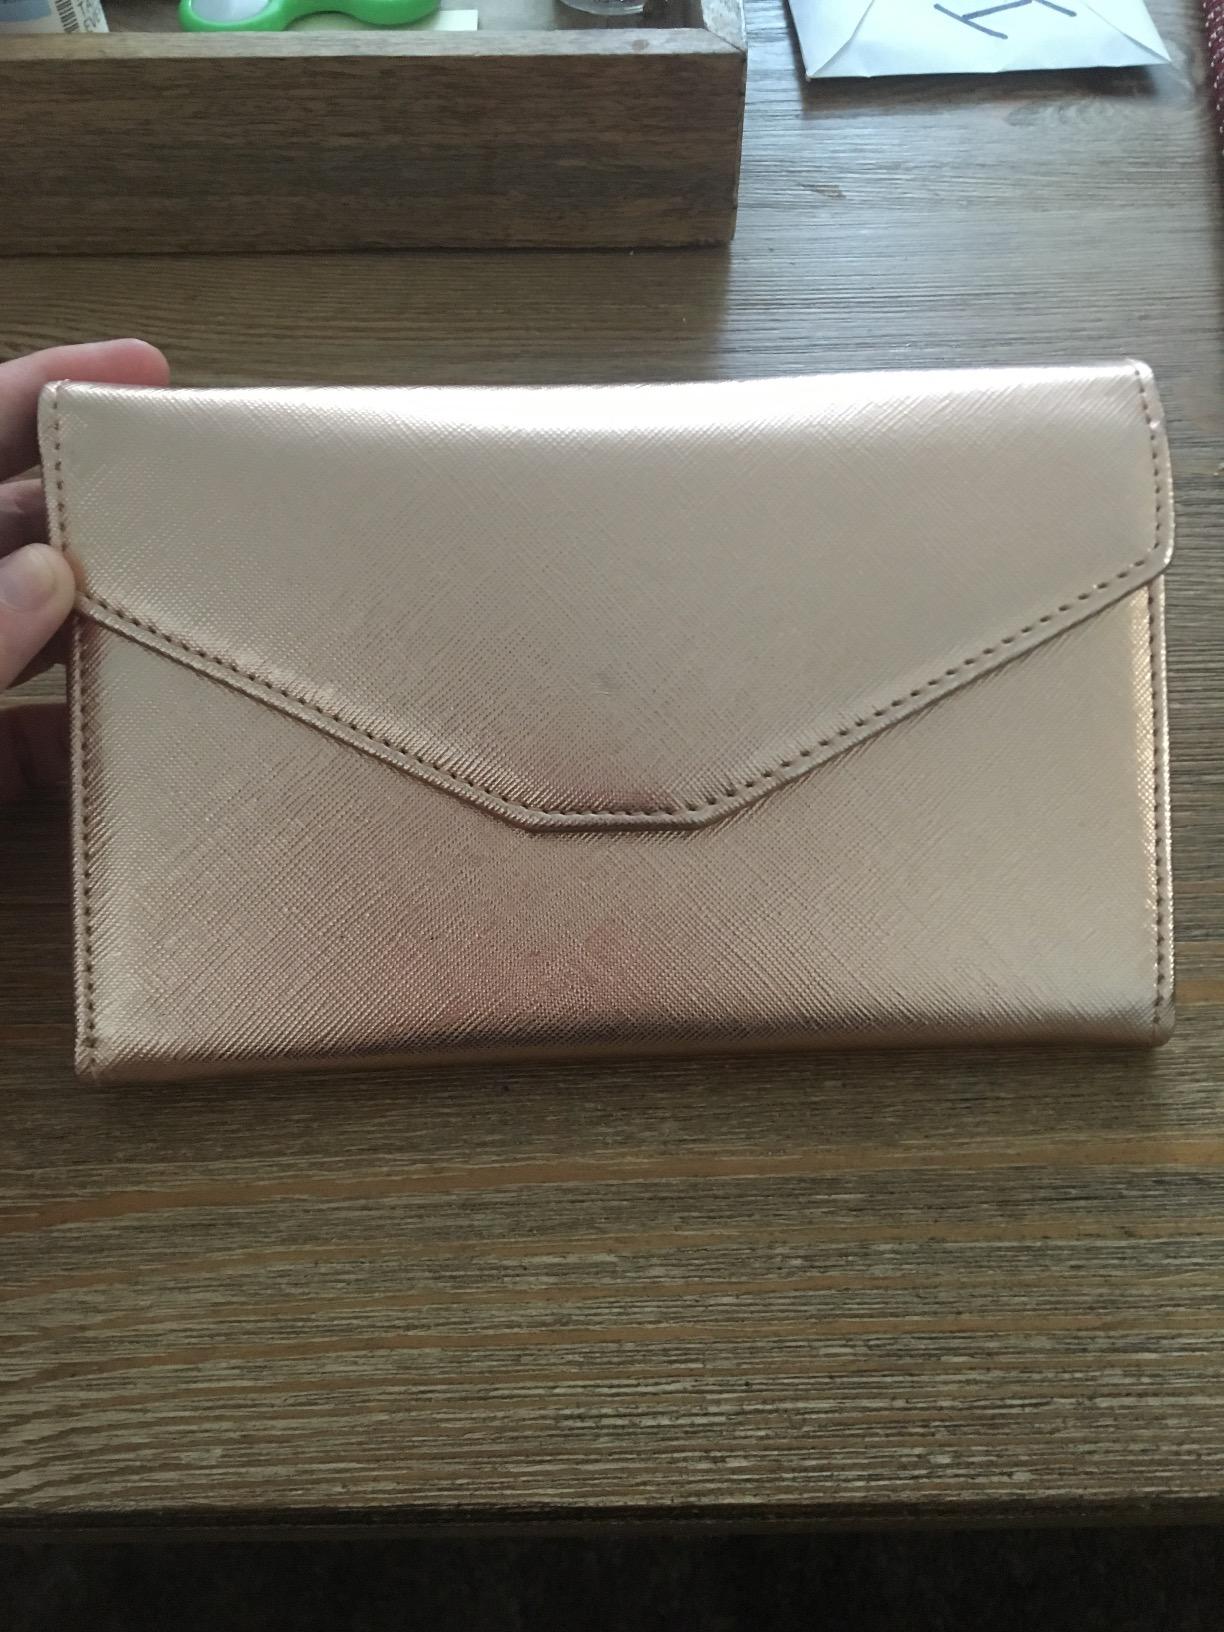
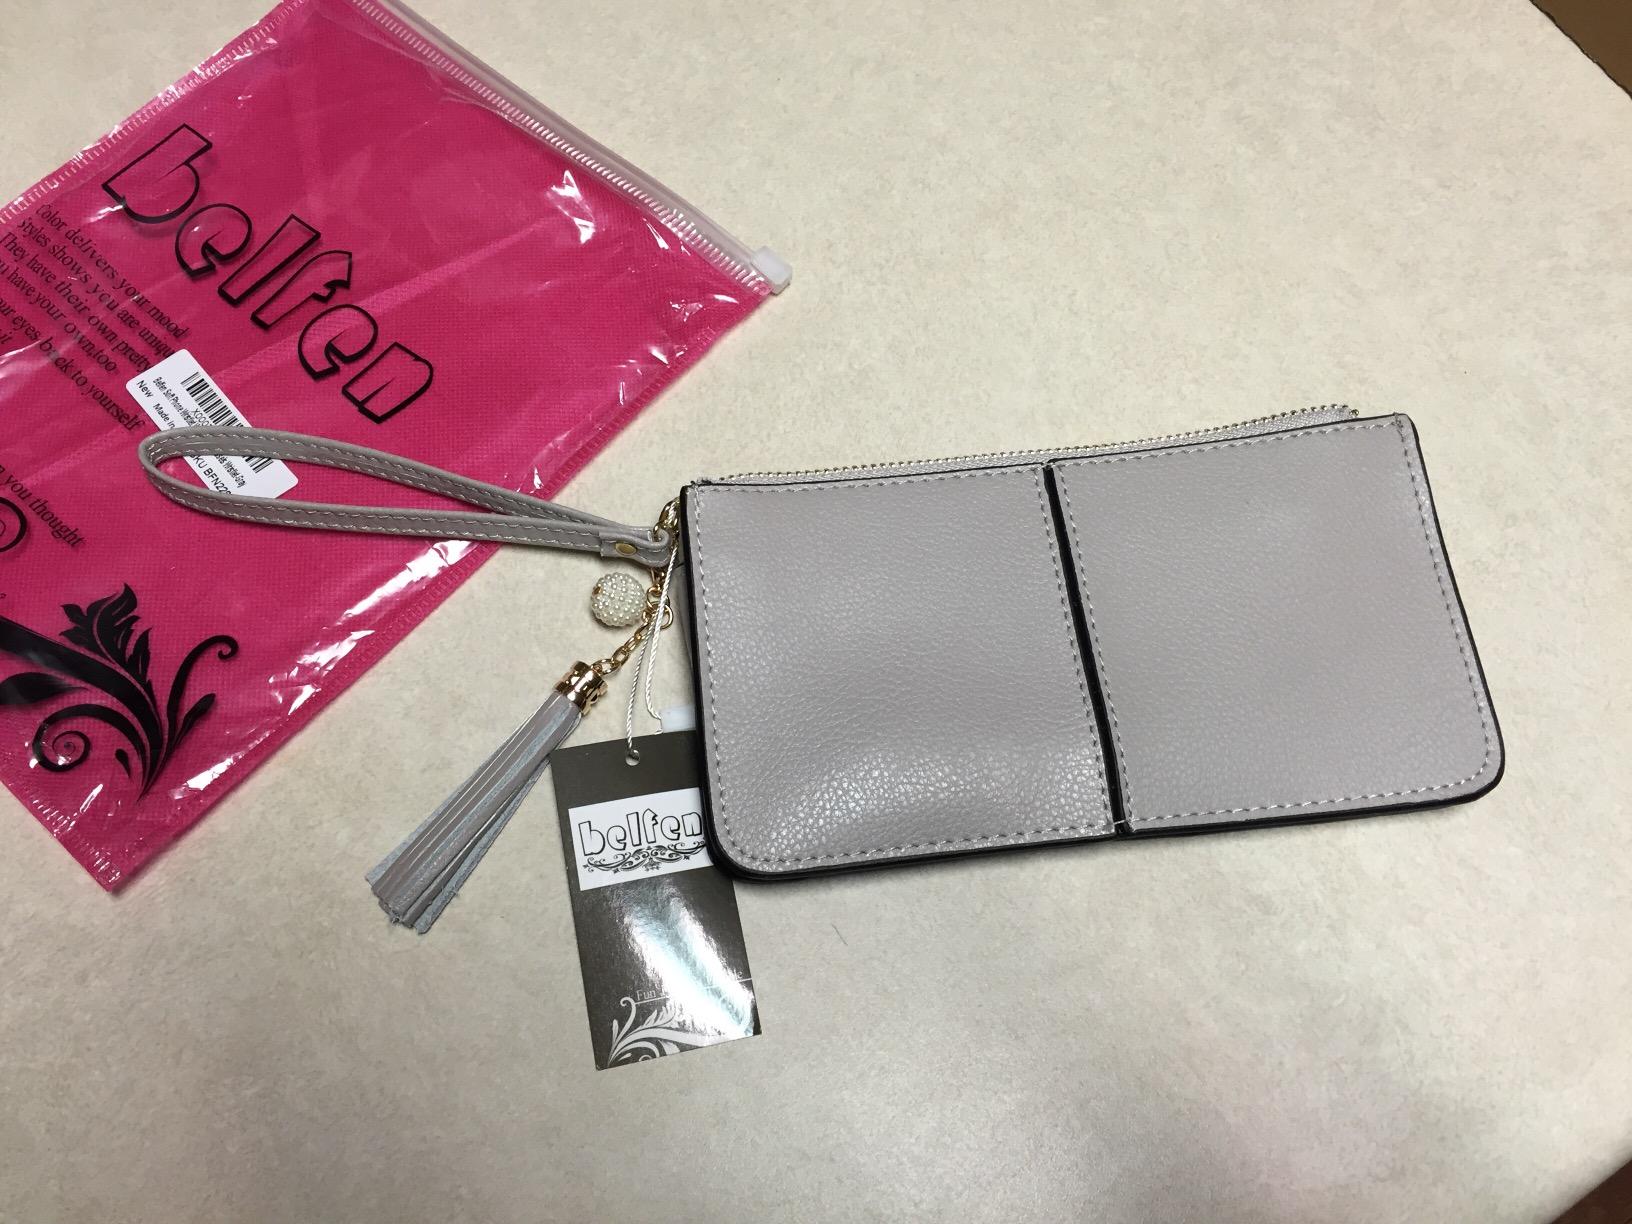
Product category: accessories_wallet
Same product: no